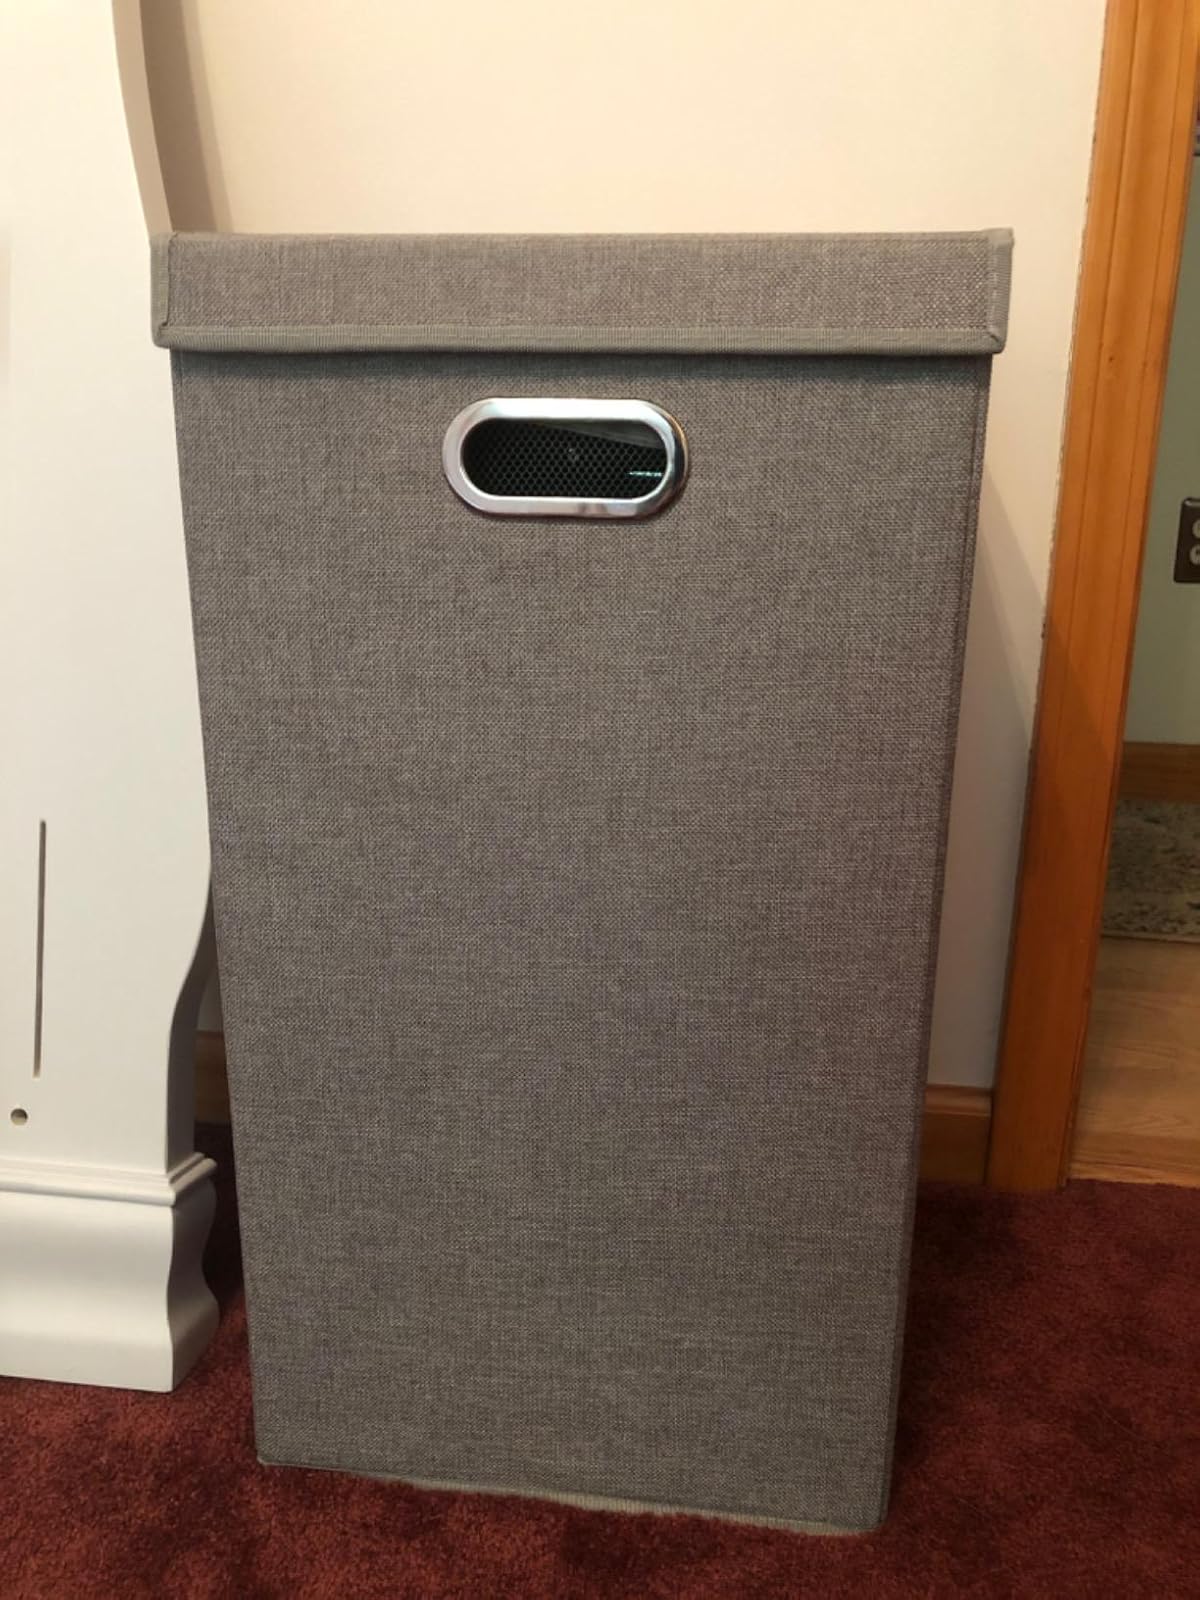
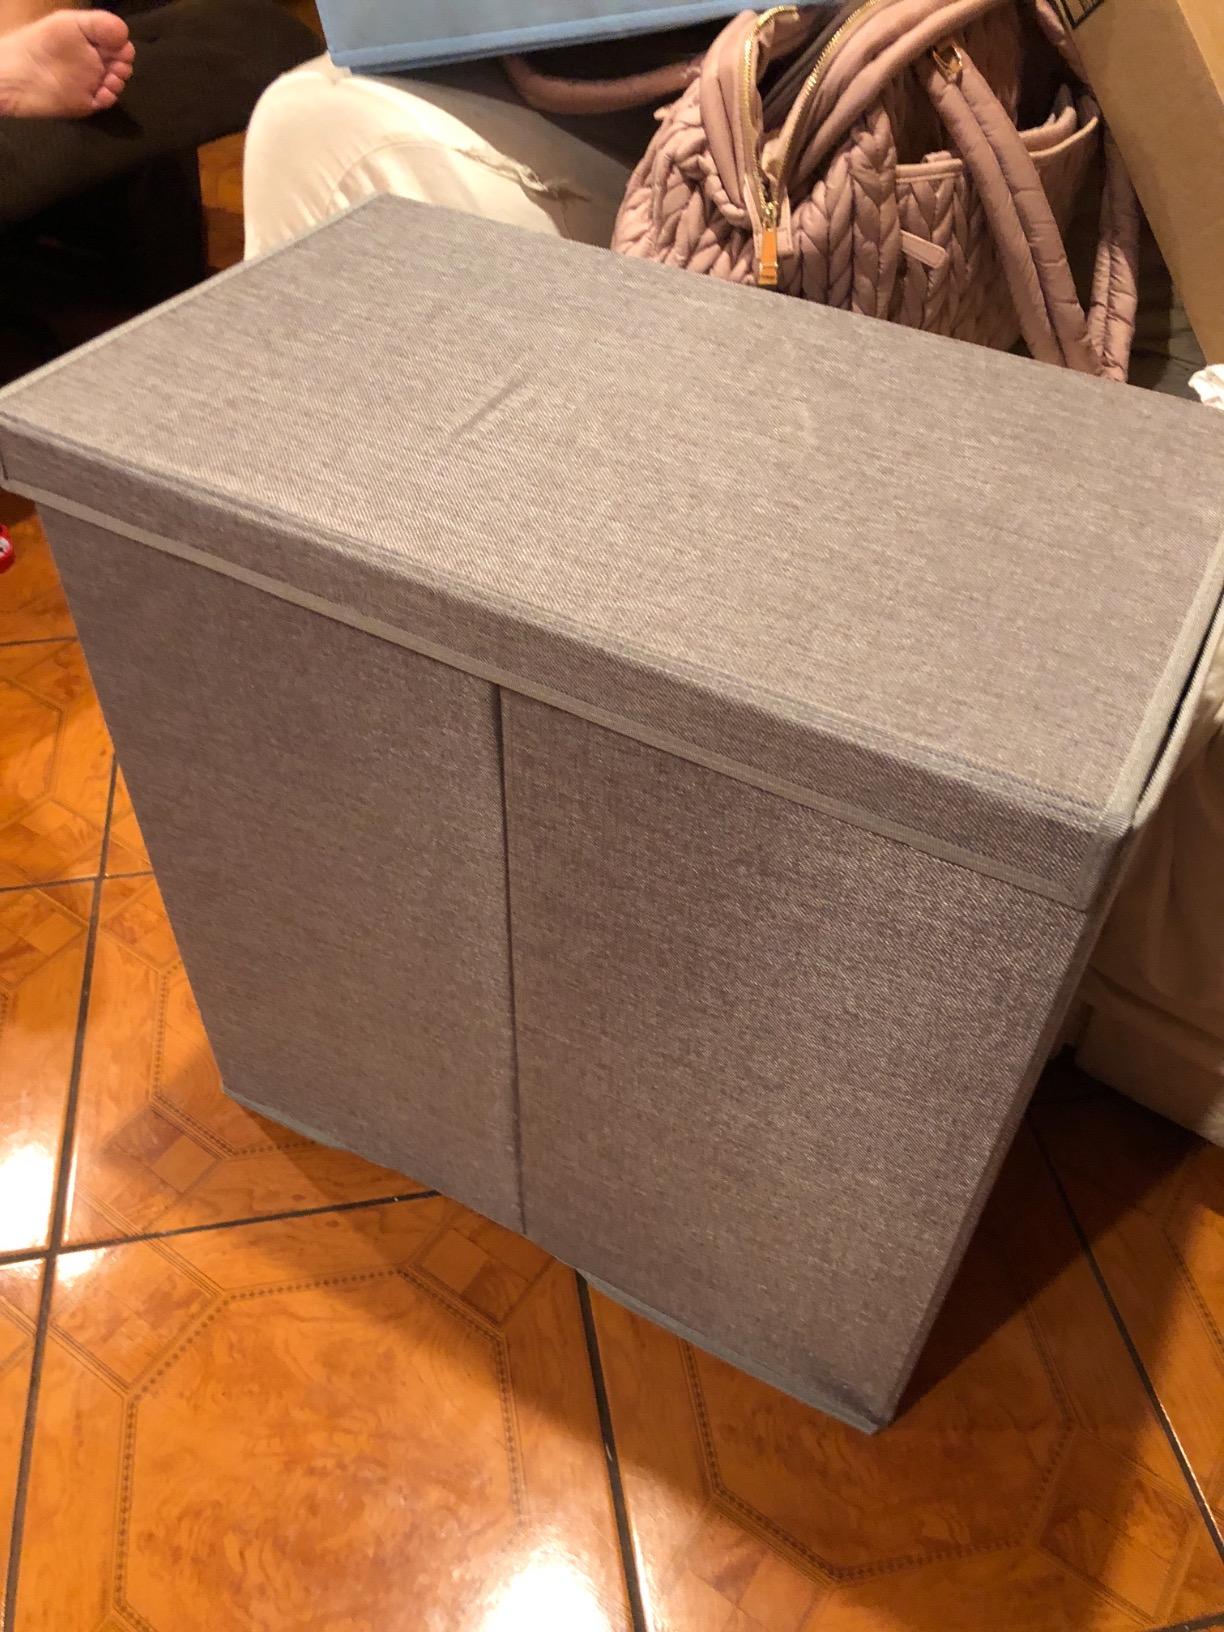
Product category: items_hamper
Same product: no